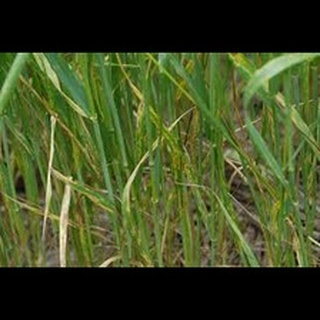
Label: wheat_tan_spot